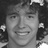
Emotion: happy